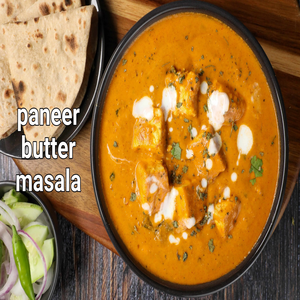
Dish: paneer